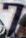
Number: 7